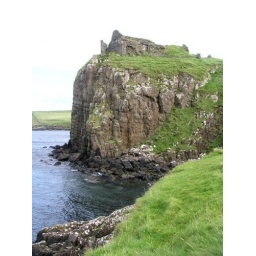
15th century castle - home of the MacDonalds - abandoned in 1730